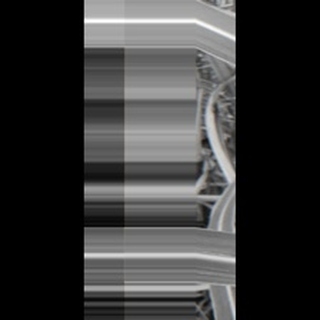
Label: sugarcane_red_rot